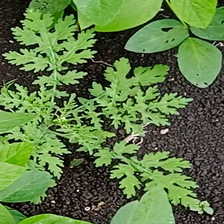
Weed species: Gajar_gavat_(Parthenium hysterophorus)